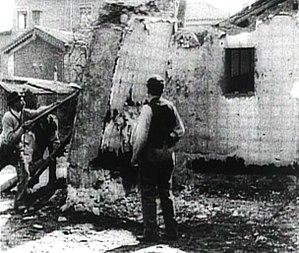
""La Démolition d'un mur"", réalisé par Louis Lumière en 1895. De dos
Démolition d'un mur est un film français réalisé par Louis Lumière, sorti en 1896.
Louis Lumière, né le 5 octobre 1864 à Besançon et mort le 6 juin 1948 à Bandol, est un ingénieur et industriel français qui a joué un rôle déterminant dans la photographie et dans la mise au point du cinéma.